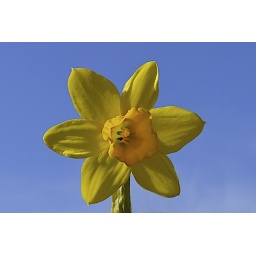
Narcissus against blue sky